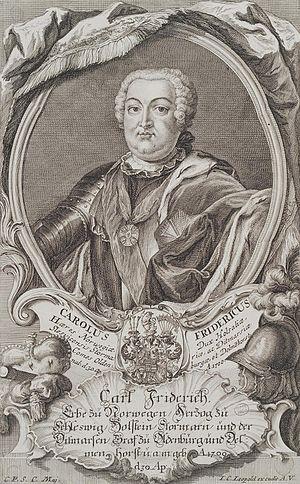
Le Haut conseil secret de l'Empire russe ou Conseil privé suprême, fondé le 8 février 1726, était à son origine une assemblée de conseillers de Catherine Iʳᵉ.